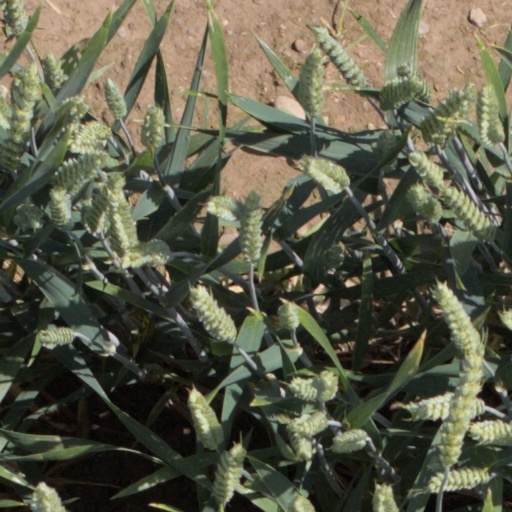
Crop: wheat